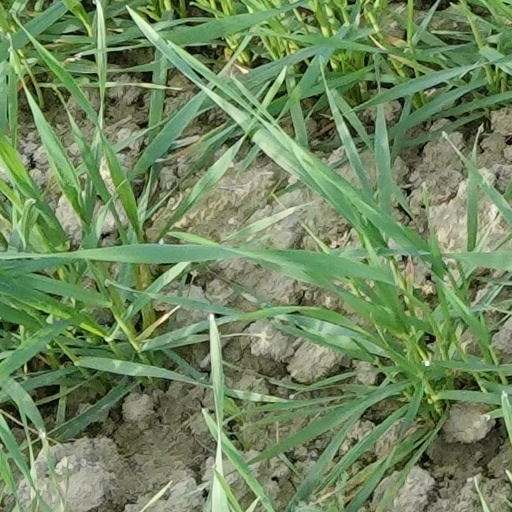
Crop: wheat